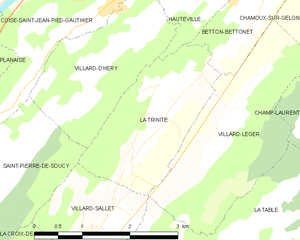
Carte des communes françaises La Trinité